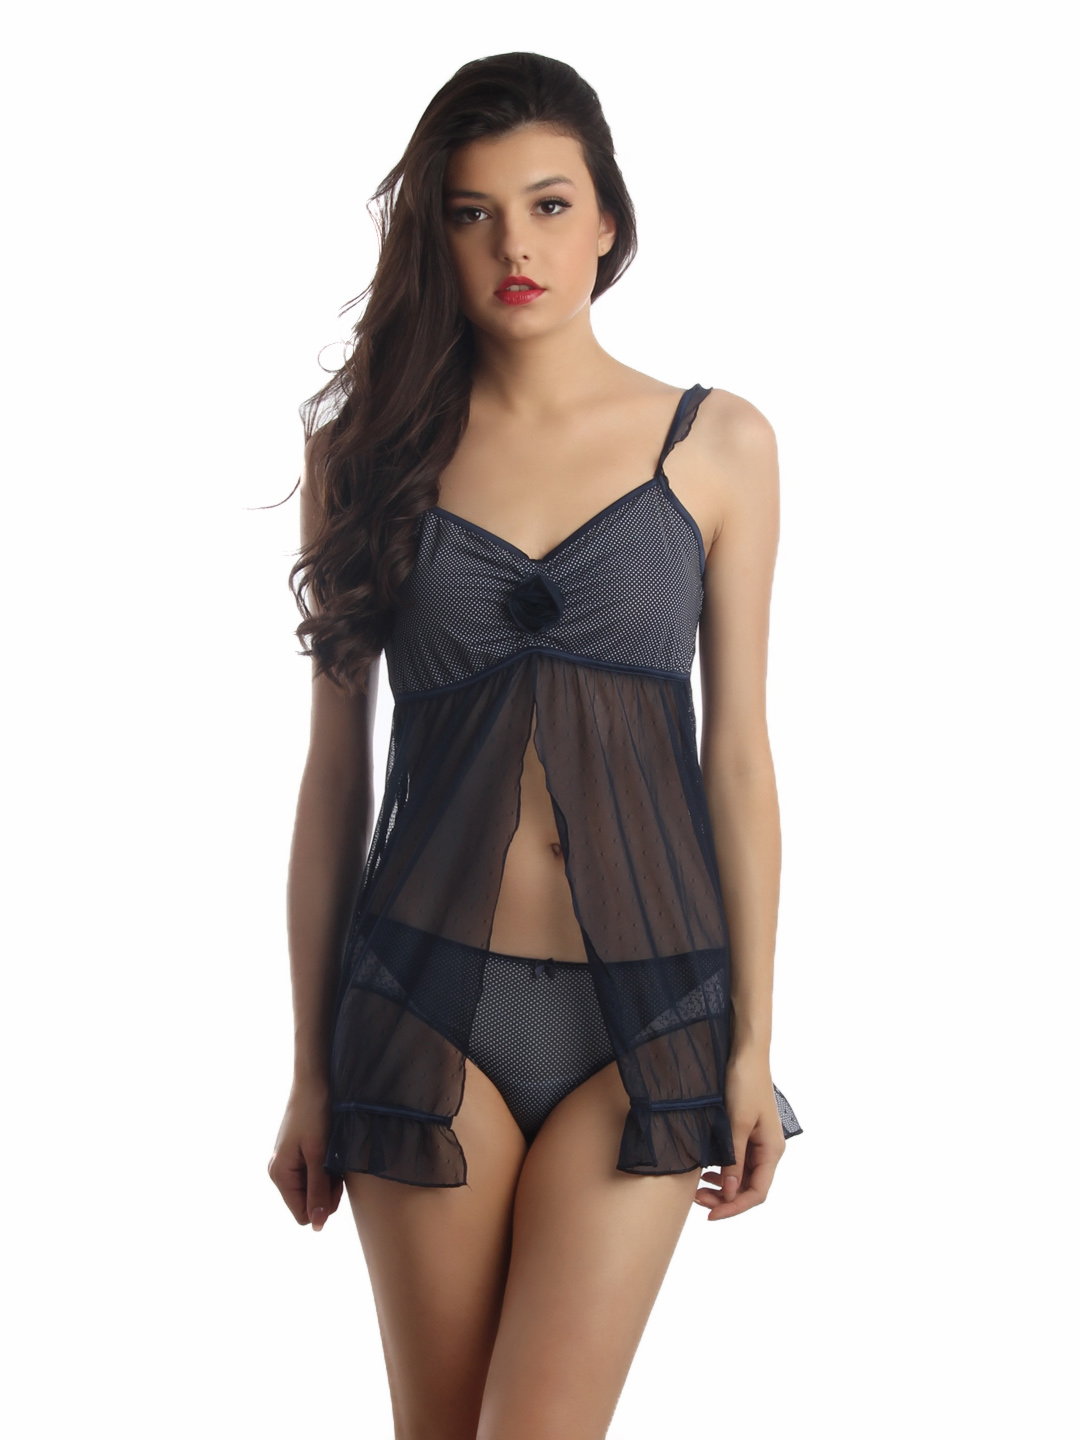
Enamor Women Navy Blue Baby Doll Nightdress
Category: Apparel / Loungewear and Nightwear / Baby Dolls
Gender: Women
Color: Navy Blue
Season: Summer 2017
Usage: NA